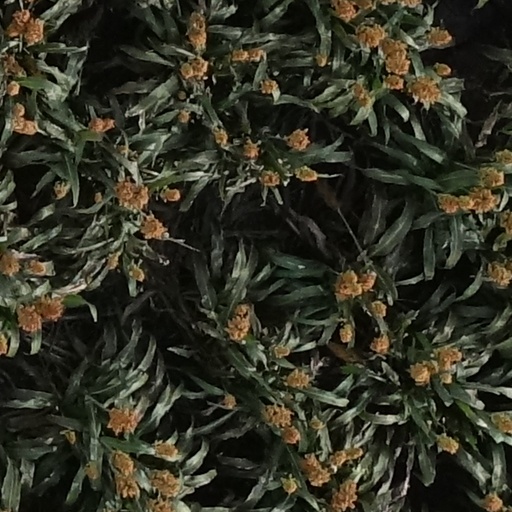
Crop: sorghum